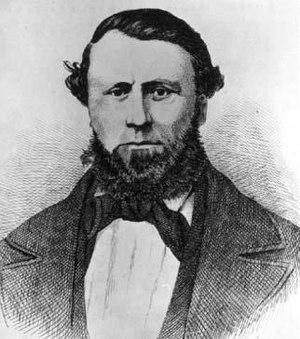
Louis Riel (père) fut un agriculteur, meunier, Chef des Métis et le père de Louis Riel.